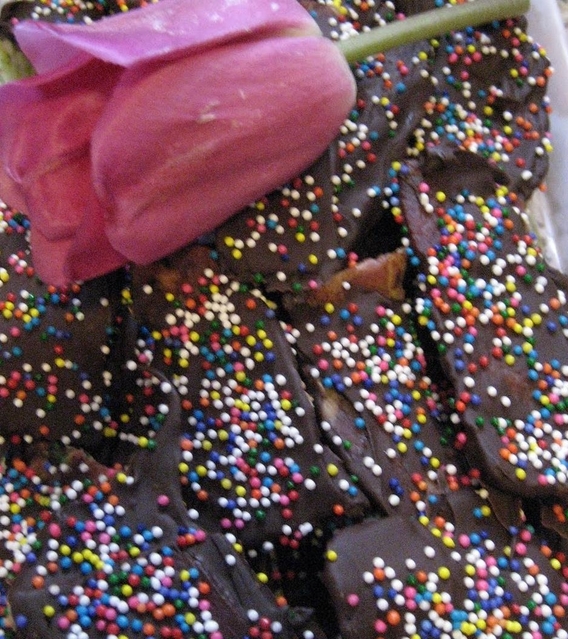
Texture: sprinkled